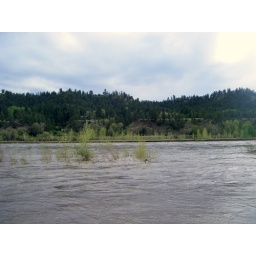
those trees had been submerged by the very high water level